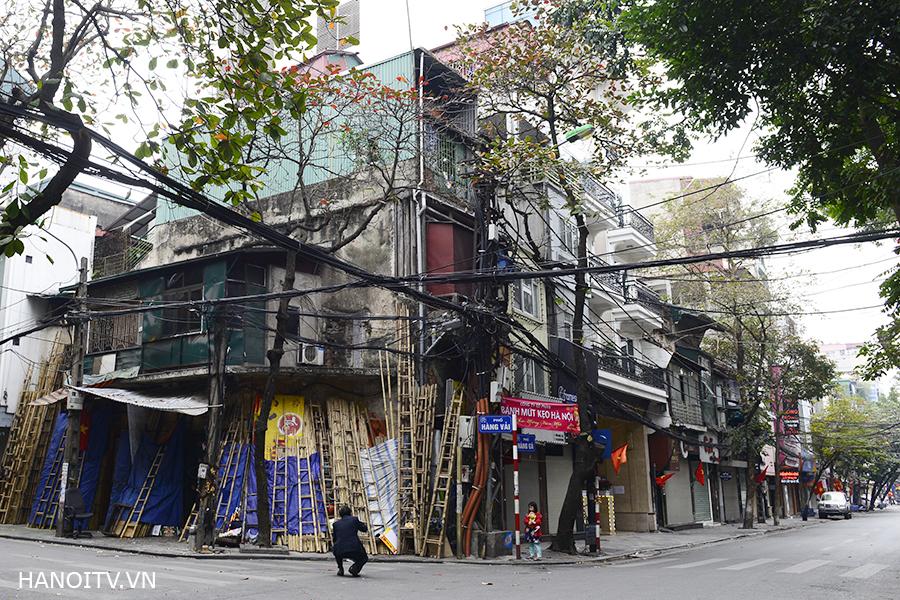
có một cô bé đang đứng ở gần một cái biển tên đường